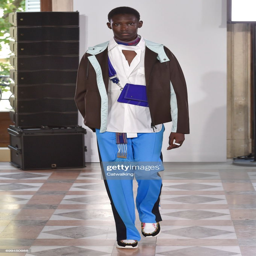
a model walks the runway at the fashion show during paris menswear fashion week .